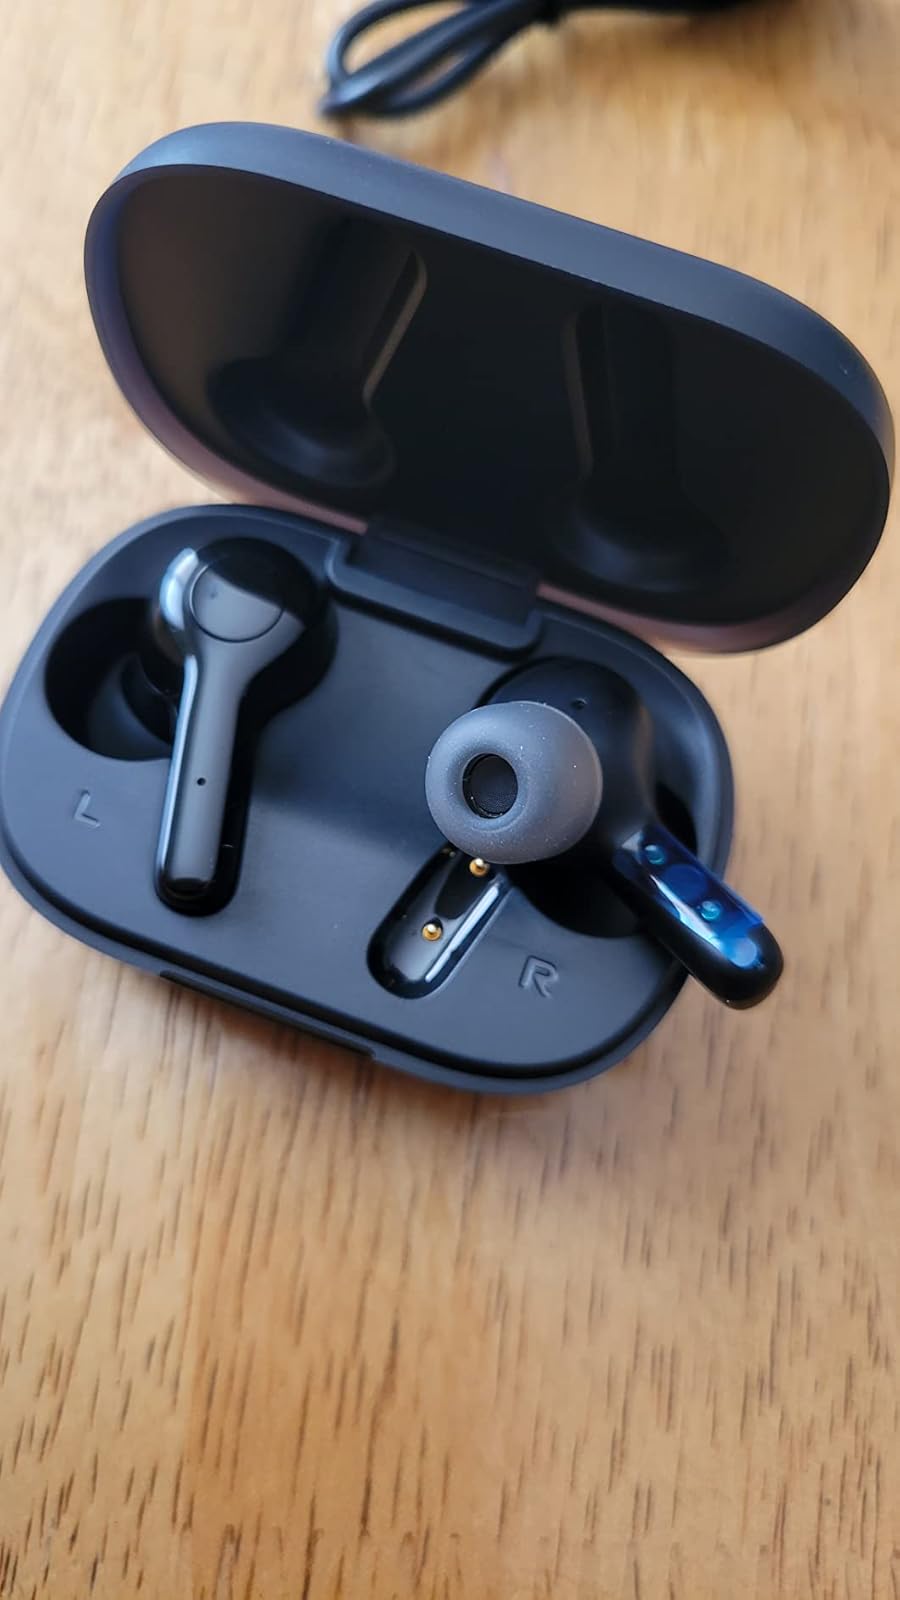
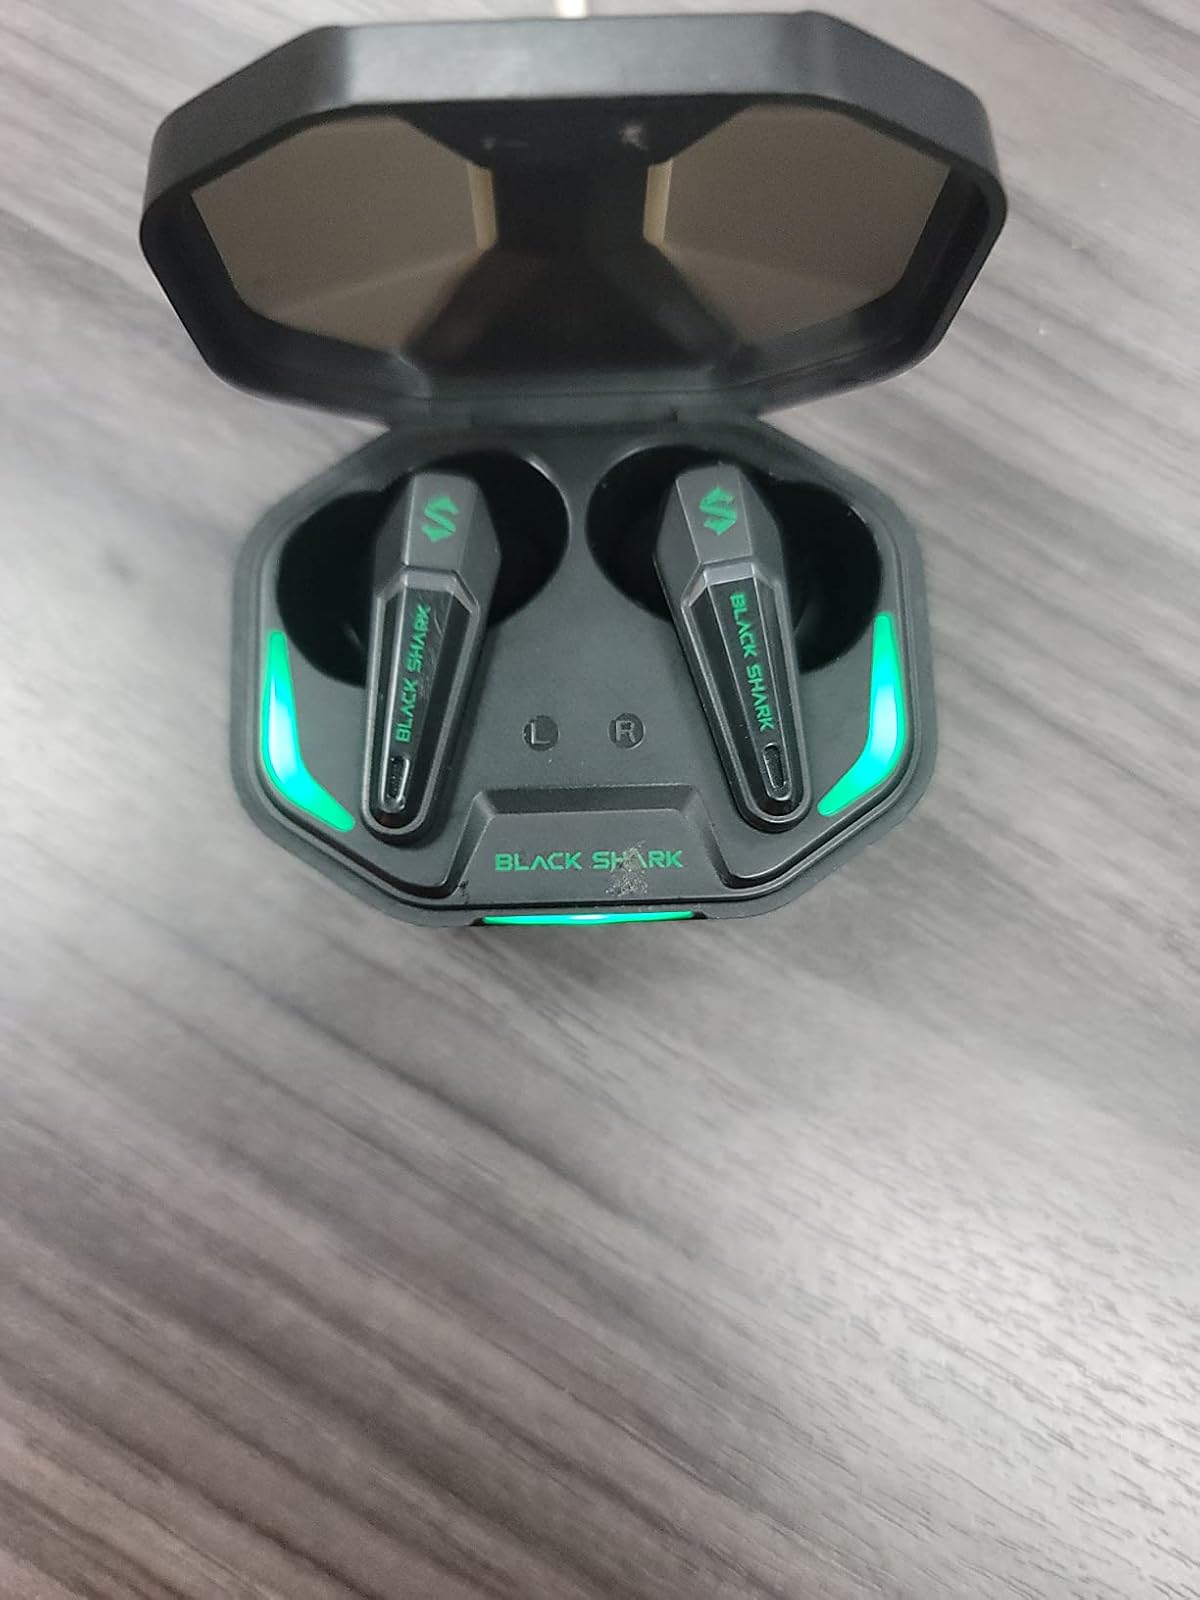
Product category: earbuds
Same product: no